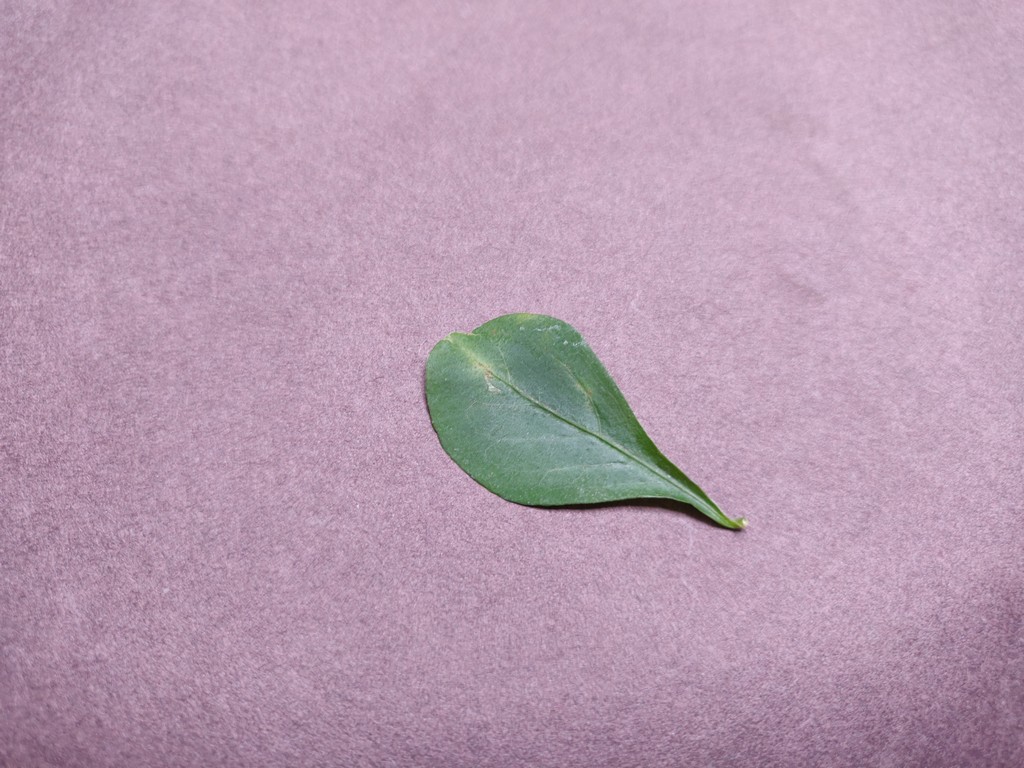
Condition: Unhealthy
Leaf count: single
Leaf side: front